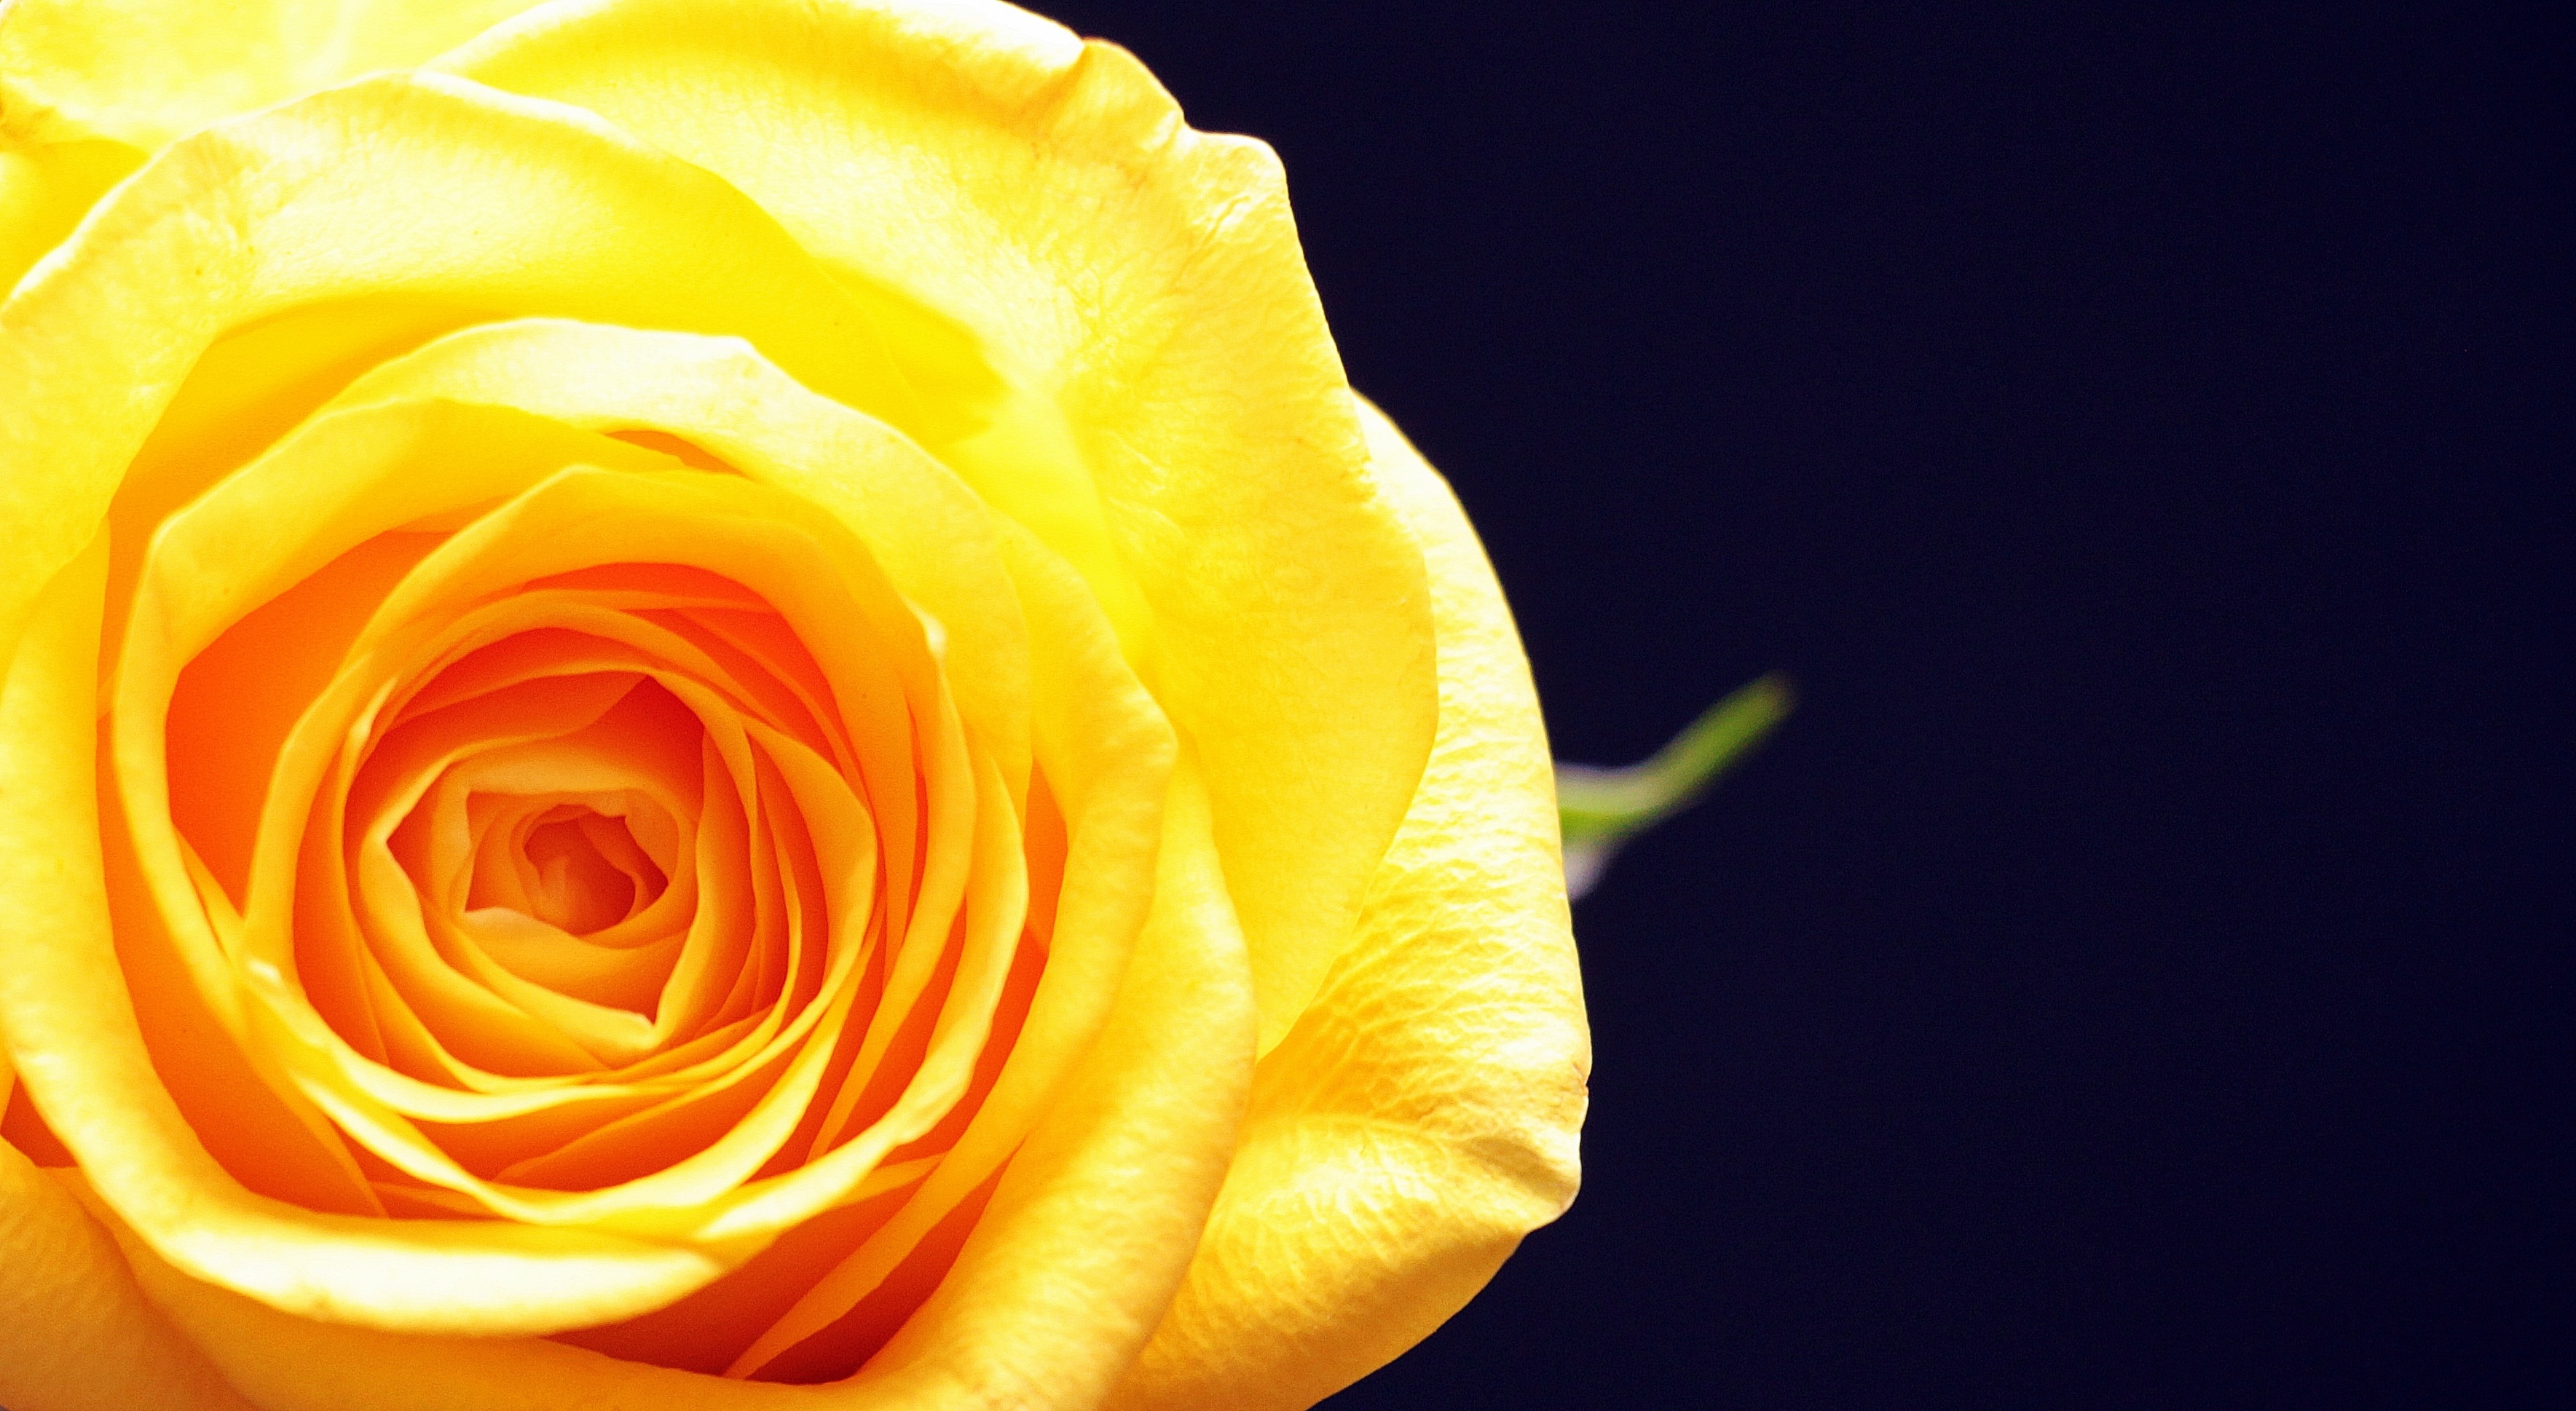
blossom, plant, photography, flower, petal, bloom, love, rose, black, yellow, close, yellow flower, close up, floral greeting, background, meditation, postcard, hope, greeting card, emotion, mourning, yellow rose, rose bloom, wellness, macro photography, consolation, flowering plant, garden roses, rose family, floral card, trauerkarte, plant stem, land plant, austrian briar